The Twilight Saga: Breaking Dawn – Part 1

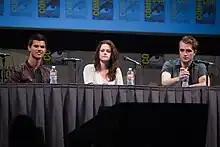
(Left to right) Taylor Lautner, Kristen Stewart, and Robert Pattinson at 2011 San Diego Comic-Con to promote the film

The teaser poster of "Breaking Dawn" was released on May 24. After giving fans a sneak peek on June 2, MTV released the first official teaser trailer on June 5, the night of the MTV Movie Awards. It was released online shortly before the awards show began and then made its television debut during the broadcast.